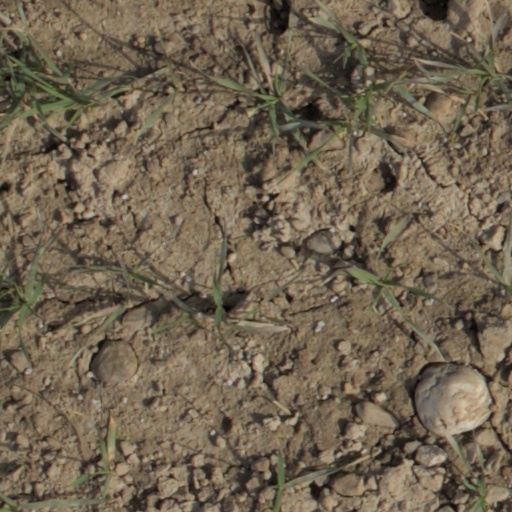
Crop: wheat